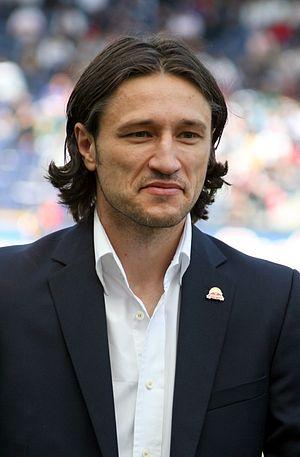
L'équipe de Croatie de football, créée en 1991, est l'équipe nationale représentant la Croatie en football masculin. Cette équipe est dirigée par la Fédération croate de football, qui n'est affiliée à la FIFA et n'est membre de l'UEFA que depuis 1993. Avant 1991, les joueurs croates faisaient partie de l'équipe de Yougoslavie dont seule la Serbie est aujourd'hui considérée comme l'héritière légitime par les instances internationales. Il faut cependant noter qu'une équipe de Croatie a également existé à partir de 1940 en tant que représentante du Banovina de Croatie puis de l'État indépendant de Croatie et qu'après avoir joué une vingtaine de matchs, elle a été dissoute en 1945.